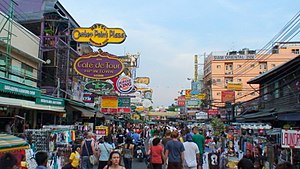
Bangkok / Turisme
Turistgaden Khao San Road, hvor hovedparten af gæsterne er europæiske backpackere. (2007)
Bangkok er Thailands hovedstad. Byen ligger på østsiden af floden Chao Phraya og har 5.696.409 indbyggere. Bangkok udgør en af Thailands 76 provinser og er en af de hurtigst voksende byer i verden. Hovedstaden med forstæder er med sine 15.645.000 indbyggere en af de 25 befolkningsrigeste byer i verden.